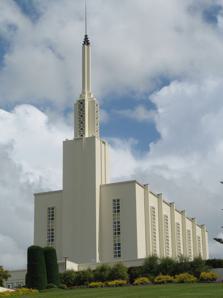
Building: Hamilton New Zealand Temple
Country: New Zealand
Year built: 1958
Latter-day Saints Church in Hamilton, New Zealand Hamilton New Zealand Temple Number 11 Dedication April 20, 1958, by David O. McKay Site 86 acres (35 ha) Floor area 45,251 sq ft (4,204.0 m 2 ) Height 157 ft (48 m) Official website • News & images Church chronology ← Los Angeles California Temple Hamilton New Zealand Temple → London England Temple Additional information Announced February 17, 1955, by David O. McKay Groundbreaking December 21, 1955, by Ariel Ballif, Wendell B. Mendenhall , and George R. Biesinger Open house March 28 – April 19, 1958 August 26-September 17, 2022 Rededicated 16 October 2022, by Dieter F. Uchtdorf Designed by Edward O. Anderson Location Hamilton , New Zealand Geographic coordinates 37°49′34.62599″S 175°13′28.64280″E / 37.8262849972°S 175.2246230000°E / -37.8262849972; 175.2246230000 Exterior finish concrete block and white-painted structural steel Temple design Modern contemporary, single spire Baptistries 1 Ordinance rooms 2 (Movie, stationary) Sealing rooms 8 Clothing rental Yes Visitors' center Yes ( edit ) The Hamilton New Zealand Temple (also known as the Hamilton Waikato Temple and formerly as the New Zealand Temple ) is the 13th constructed and 11th operating temple of the Church of Jesus Christ of Latter-day Saints . The intent to build the temple was announced on February 17, 1955, by church president David O. McKay during a meeting of the First Presidency and Quorum of the Twelve Apostles . With its completion in 1958, it was the church's first temple in the Southern Hemisphere , the second built both in Polynesia and outside the United States and Canada , after the Laie Hawaii Temple . Located just outside Temple View in Hamilton , it was built with a modern single-spire design similar to the Bern Switzerland Temple . As of May 2024, this is the only temple currently operating in New Zealand, with one in Auckland under construction, and another in Wellington in the planning phase. The temple has modernist geometry and kōwhaiwhai patterning with design elements specific to Maori and other Polynesian cultures. This temple’s construction was overseen by George R. Beisinger, who supervised the church’s building program throughout the South Pacific, including the Church College of New Zealand (CCNZ), and other buildings in Temple View. A groundbreaking ceremony and site dedication were held on December 21, 1955, with the president of the New Zealand Mission , Ariel S. Ballif, conducting. History Celestial room (prior to dedication) The temple was announced by David O. McKay on February 17, 1955. The site for the temple was originally identified by Wendell B. Mendenhall , who had been given the assignment by McKay to do so. When McKay later visited New Zealand, he determined the site was suitable to build a temple. The temple is on 86 acres (350,000 m 2 ), which also included CCNZ, formerly a secondary school for students aged twelve to eighteen. The temple is 44,212 square feet (4,107.4 m 2 ), has two instruction rooms used for the endowment ceremony , three sealing rooms , and a baptistry with a baptismal font (used for baptisms for the dead ). The spire rises to a height of 157 feet (48 m). The temple was built entirely by church labour missionaries who volunteered all of their time. Local members supported these workers with money, food, and lodging. A groundbreaking ceremony took place on December 21, 1955, marking the commencement of construction. This ceremony was conducted by Ariel S. Ballif and attended by local church members and community leaders. Hugh B. Brown , then an Assistant to the Quorum of the Twelve Apostles , placed the ceremonial cornerstone of the temple on December 22, 1956. During the construction phase, the temple faced various challenges, including material shortages due to World War II . During construction, excessive rain caused flooding and slowed progress. Despite these challenges, the labour missionaries were able to complete the temple on time. The temple was open for public tours for 23 days prior to the dedication, during which about 112,500 people toured the building. The New Zealand Temple was dedicated by David O. McKay on April 20, 1958. The temple serves Latter-day Saints in New Zealand and New Caledonia . According to local legends, the Māori King Tāwhiao accurately predicted the site of the temple before his death in 1894. Design and architecture The building has aspects of Māori culture integrated with traditional Latter-day Saint temple designs. Without ever visiting New Zealand, the temple’s architectural work, designed by Edward O. Anderson , reflects both the cultural heritage of New Zealand and the spiritual significance of the church. Site The temple sits on an 86.4-acre plot atop a green hill, and the landscaping features large lawns, gardens, and paved concrete masonry pavers . A steel and masonry fencing outlines the site perimeter. These elements are designed to provide a tranquil setting that enhances the sacred atmosphere. Exterior The structure stands three stories tall, constructed with painted concrete and an acid-etched glazing. The exterior is characterized by its single spire and modern design. The blocks used to build the temple were manufactured on site by the labour missionaries. The design incorporates elements that are reflective of both the local culture and the broader church symbolism. Interior Many features of the interior design were designed by NWL architects. The interior features murals , glass and crystal chandeliers, and gold detailing designed to create a spiritually uplifting environment. The temple features carpeting in simple loop patterns made of nylon, dyed in a soft green shade. This carpeting is supplied from a company in California . In specific areas, the carpets are nylon-cut pile broadloom in a soft cream hue. Wool area rugs are used in the lobby and bride’s room. The flooring throughout the building is composed of Butter Silk, a light yellowish cream limestone quarried in Palestine . During the renovation, historic murals in the baptistry and celestial room were restored. The baptistry mural, painted by Paul Forster in 1957, and the celestial room mural by Dale Jolley in 1993, were both restored. These murals incorporate patterns inspired by local Māori designs. The lighting fixtures in the temple feature a blend of metal, opal glass , or crystal, designed in a clean mid-century style . The millwork and casework in Victorian Oak with a slightly tinted stain were crafted and installed by a local company in Hamilton. Door hardware patterns feature a stylized silver fern. Most walls are covered with durable vinyl, with simple textures in creamy and gold colors. In the instruction rooms, the walls feature a stylized fern-like pattern inspired by local Māori designs. These wall coverings are standard products from mills in the United States. The celestial room's walls retain a historic mural, untouched during the renovation. The ceilings are predominantly painted gypsum board on steel framing, reflecting the historicity of the original temple. In sacred areas, decorative paint patterns or simple gold linework with plaster moldings are present around the perimeter. The temple includes two ordinance rooms, five sealing rooms, and one baptistry. Symbolic elements are integrated into the design, providing deeper meaning to the temple's function and aesthetics. Symbols Incorporated into the design are symbolic elements representing the Bible and the Book of Mormon , which provide church members with deeper spiritual meaning to the temple's appearance and function. These symbols include the central spire and baptismal font. In the temple, baptismal fonts rest on the back of 12 oxen. To members of the church, this symbolizes the twelve tribes of Israel . The baptismal font is an original feature of the temple. It was made in Switzerland using molds from the Swiss Temple. Surrounding the font are bronze railings with glass panels for the stairs that lead to the font. Renovations Over the years, the temple has undergone several renovations to preserve its structural integrity, update facilities, and enhance its spiritual and aesthetic appeal. On 19 January 2018, the church announced that in July 2018, the temple would close for renovations that were anticipated to be completed in 2021. The temple's renovations focused on several key areas, including seismic strengthening and mechanical, plumbing, and electrical upgrades. A new roof was installed and an accessible entrance to the baptistry was constructed. The landscaping and parking lot were also renovated. Each of these changes were made to ensure the temple's compliance with contemporary building standards and to accommodate the evolving needs of the church and its members. Although the exterior painted concrete masonry remained unchanged, one of the notable aspects of the renovation were the interior layout and furnishings. The reconfiguration provides better flow and efficiency. Many of the historic murals were restored. The new designs reflect the craftsmanship of the temple's original builders and the heritage of the local Māori culture. Other features include oak millwork from Hamilton, New Zealand craftspeople and decorative painting derived from local Māori patterns. These changes enhanced the design and functionality of the temple. A public open house was held from August 26 to September 17, 2022 (excluding Sundays). During the four-week open house, more than 55,000 guests toured the renovated temple. The renovated temple was rededicated on October 16, 2022 by Dieter F. Uchtdorf . Cultural and community impact The temple and its surrounding grounds often serve as a gathering place for various community events, including the Temple View Christmas Lights. The temple grounds include many lights, accompanied by choirs singing Christmas hymns. In response to the growing need for educational opportunities, the church established two schools in New Zealand during the 20th century. The Māori Agricultural College near Hastings was operational from 1913 until 1931 when it was destroyed by an earthquake. Following World War II, plans were made to build another school near Hamilton. Due to limited building materials and skilled labor, church headquarters in Salt Lake City, Utah, USA, offered assistance, providing materials, equipment, and experienced construction managers. New Zealand Latter-day Saints, approximately 12,000 at the time, were asked to contribute volunteer labor and supplies to support the project. Construction of the Church College of New Zealand (CCNZ) began in 1950, coinciding with a visit from church president David O. McKay to various countries in the South Pacific. During his visit to the Hamilton construction site, McKay identified a hill adjacent to the college as the ideal location for a new temple to serve the growing Latter-day Saint population in the region. Subsequently, at a national conference, 4,000 church members expressed support for adding a temple to the ongoing construction project. McKay returned to New Zealand in 1958 to dedicate the temple. In 2019, Russell M. Nelson announced the location for a new temple in Auckland —the second temple in the country. In April 2022, Nelson announced the location for a new temple in Wellington —the third temple in the country. Presidents Notable presidents of the Hamilton New Zealand Temple include Glen L. Rudd (1984–87), Douglas J. Martin (1992–95), and Sidney M. Going (2013–2016). Since its dedication in 1958, the temple has been overseen by a series of temple presidents , each serving for a term of approximately three years. A temple president is responsible for the administration of temple operations and spiritual guidance for both temple patrons and staff. The first temple president was Erick A. Rosenvall, who served from 1958 to 1961. As of 2023, Lindsay T. Dil is the current president. Admittance Prior to its dedication in 1958, the temple was open to the public during an open house, allowing individuals of all faiths to see the temple's architecture and learn about the practices and beliefs of the faith. Temples are a central place of worship and spiritual ceremonies for church members. Like all temples of the church, the temple is not used for Sunday worship services. To members of the church, temples are regarded as sacred houses of the Lord. Once dedicated, only church members with a current temple recommend can enter for worship. On April 11, 2022, the church announced that a public open house would be held from August 26, 2022 to September 17, 2022 (excluding Sundays). The temple was rededicated on October 16, 2022 by Dieter F. Uchtdorf. See also LDS Church portal List of temples of The Church of Jesus Christ of Latter-day Saints List of temples of The Church of Jesus Christ of Latter-day Saints by geographic region Comparison of temples of The Church of Jesus Christ of Latter-day Saints Temple architecture (Latter-day Saints) The Church of Jesus Christ of Latter-day Saints in New Zealand Hamilton Auckland Wellington class=notpageimage| Temples in New Zealand = Operating = Under construction = Announced = Temporarily Closed References